Twyford Down

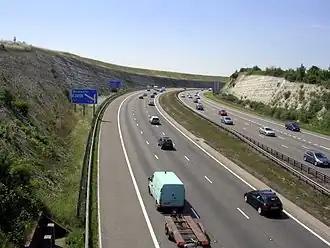
The Twyford Down cutting in August 2005

In 1995, the motorway section through Twyford Down was opened, making the M3 a continuous motorway. The old A33 Winchester Bypass between Bar End and Compton was then closed and removed. The new cutting caused the loss of of SSSI land. To redress this, the old route of the A33 was planted with of species-rich grassland under the supervision and monitoring of the Institute of Terrestrial Ecology. Replacing the bypass also reduced traffic volumes from the village of Twyford and removed the road that separated St. Catherine's Hill from the city. When interviewed for "The Independent", local residents said the latter had transformed the place, one adding "St. Catherine's Hill used to be cut off from Winchester by the A33. Now there's open, peaceful countryside. It's wonderful."